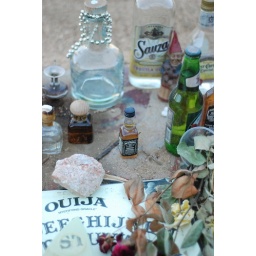
This monument was once set in the ground in Joshua Tree National Park where Gram's body was set aflame.